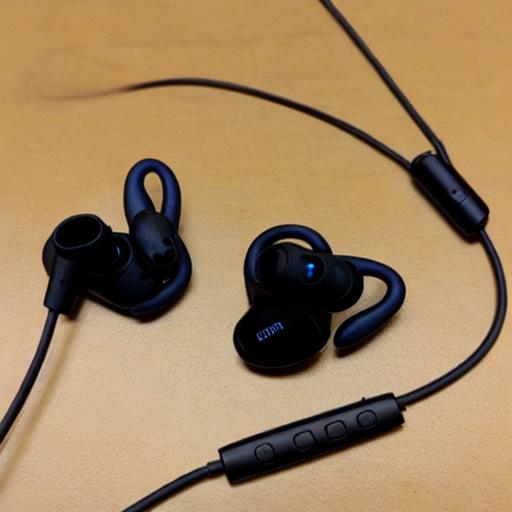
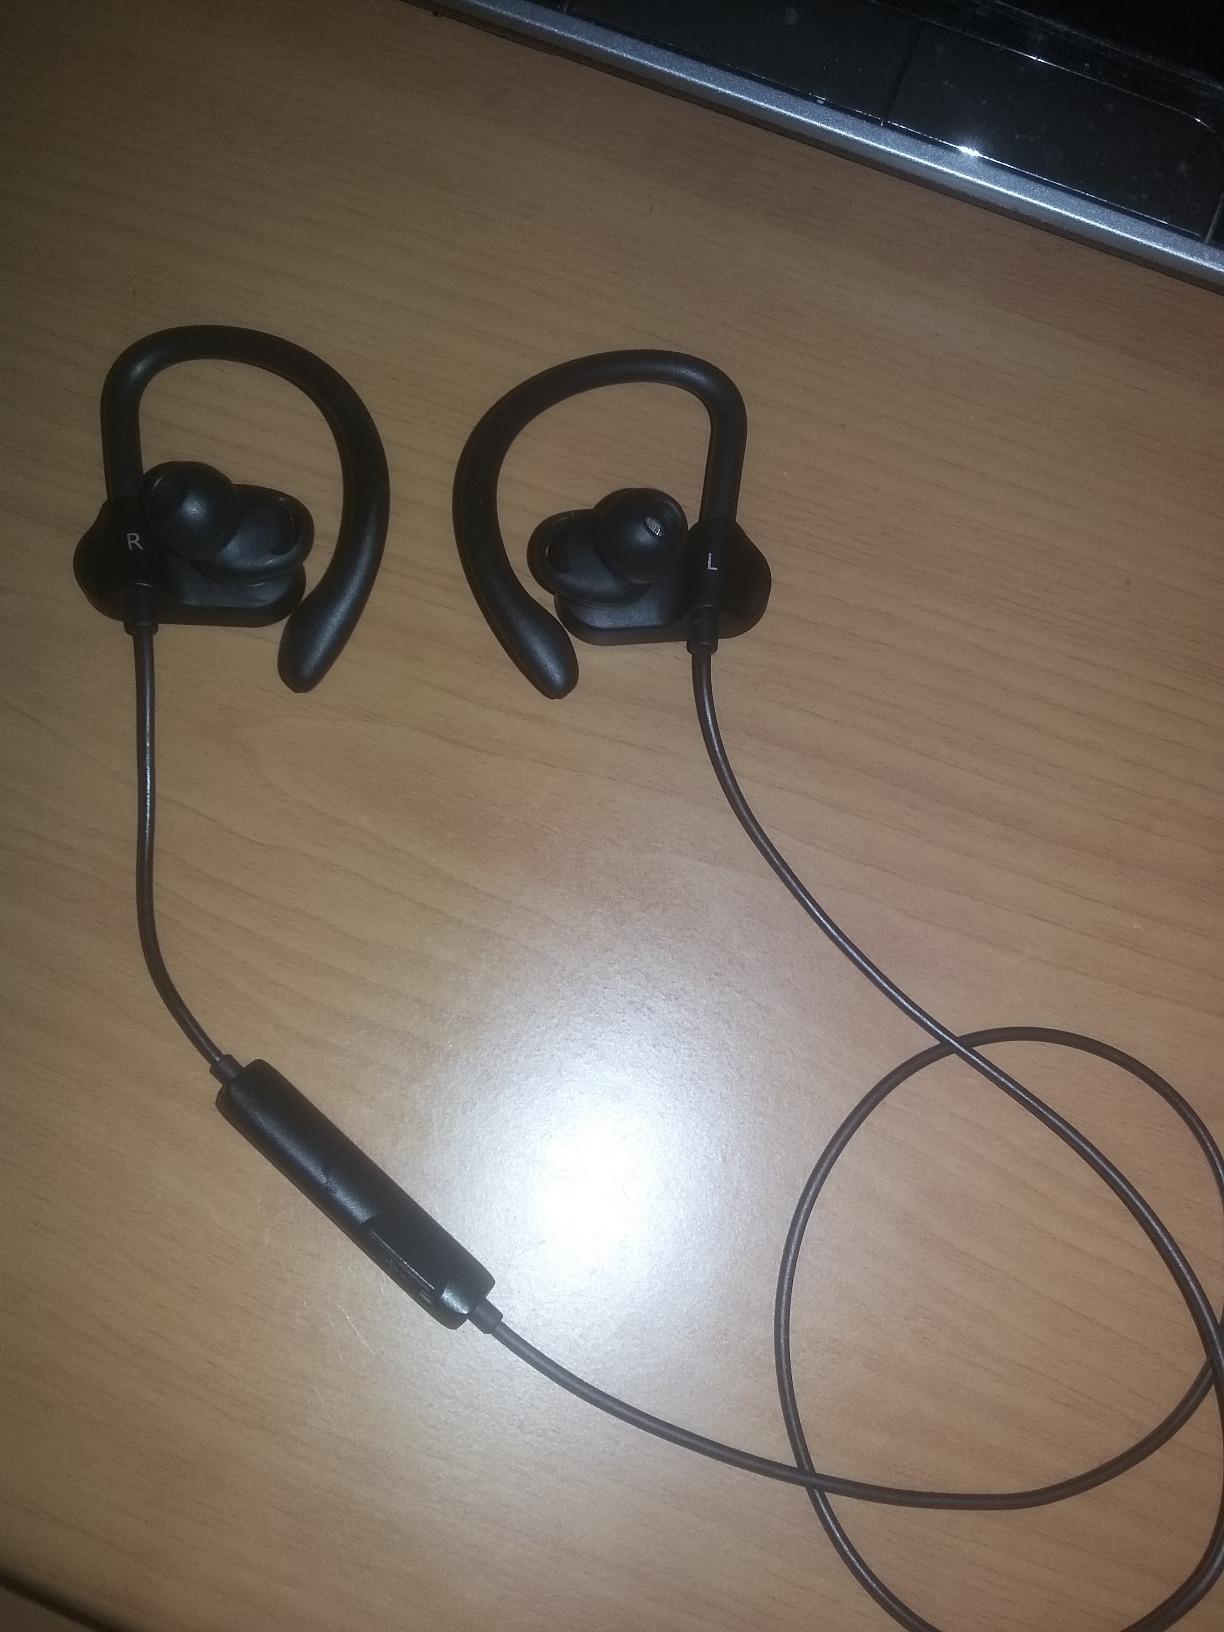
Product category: headphones
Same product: no